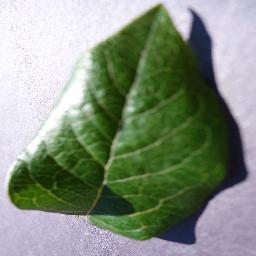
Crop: blueberry
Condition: healthy